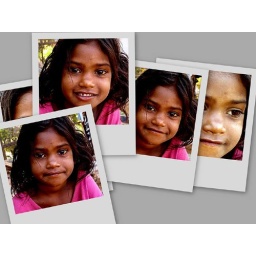
A road side girl by name Ammaye... Shot on the Bandh day(12th Feb 2007), Airport Road, Bangalore.